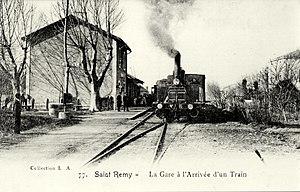
Gare de Saint-Rémy-de-Provence
La ligne de Tarascon à Orgon est une ligne ferroviaire française à écartement standard et à voie unique non électrifiée traversant la Provence, en passant par le nord des Alpilles aujourd'hui abandonnée. Elle desservait les gares de Tarascon, Saint-Etienne-du-Grès, Saint-Rémy-de-Provence, Les Agriottes, Mollégès, Plan-d'Orgon et Orgon.